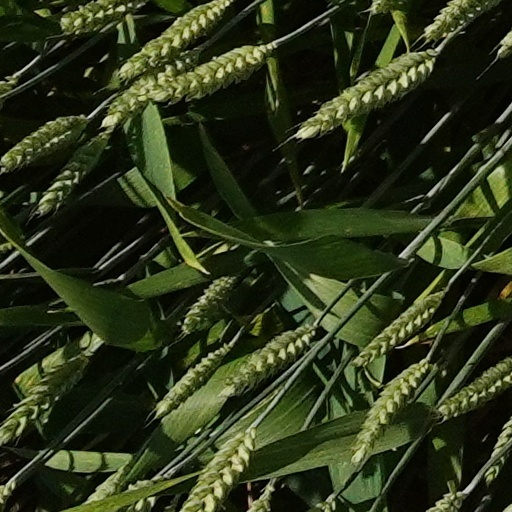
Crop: wheat